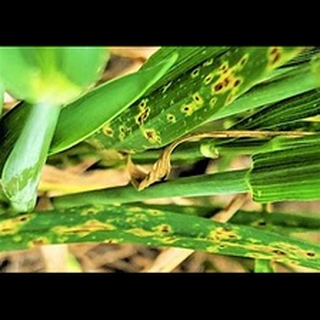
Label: wheat_tan_spot